Teleprinter

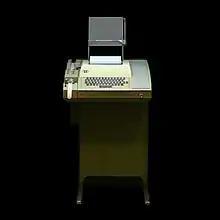
A Teletype Model 33 ASR with paper tape reader and punch, as used for early modem-based computing

A global teleprinter network called "Telex" was developed in the late 1920s, and was used through most of the 20th century for business communications. The main difference from a standard teleprinter is that Telex includes a switched routing network, originally based on pulse-telephone dialing, which in the United States was provided by Western Union. AT&T developed a competing network called "TWX" which initially also used rotary dialing and Baudot code, carried to the customer premises as pulses of DC on a metallic copper pair. TWX later added a second ASCII-based service using Bell 103 type modems served over lines whose physical interface was identical to regular telephone lines. In many cases, the TWX service was provided by the same telephone central office that handled voice calls, using class of service to prevent POTS customers from connecting to TWX customers. Telex is still in use in some countries for certain applications such as shipping, news, weather reporting and military command. Many business applications have moved to the Internet as most countries have discontinued telex/TWX services.